Terenty Deribas

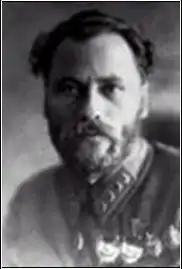

Terenty Dmitrievich Deribas (28 March 1883 – 28 July 1938) was a Russian revolutionary, Chekist and later a 1st rank State Security Commissioner in the NKVD.